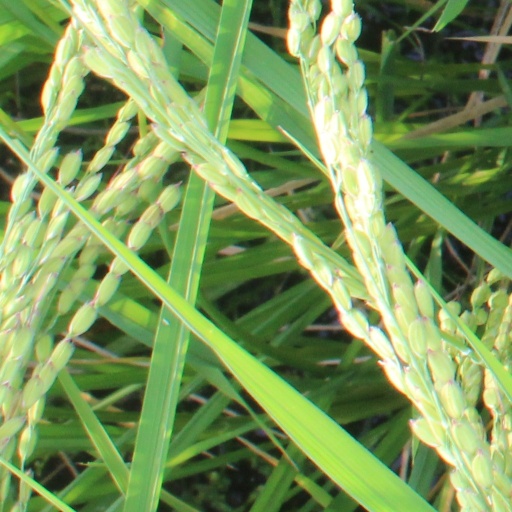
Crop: rice